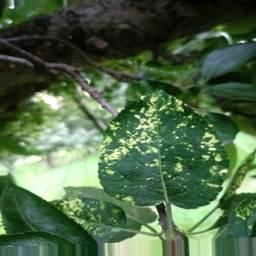
Label: Apple_Mosaic